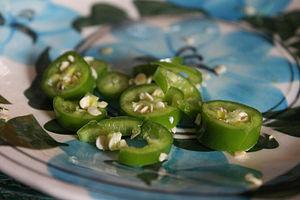
Tranches de piment jalapeño frais (Capsicum annuum)
Le piment jalapeño, ou simplement le jalapeño, est une variété mexicaine du piment, plante condimentaire de la famille des Solanacées.